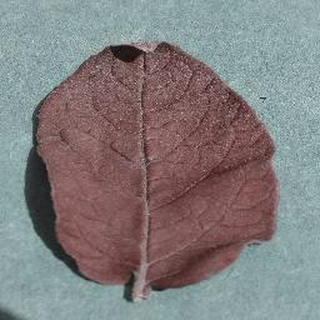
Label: healthy_potato